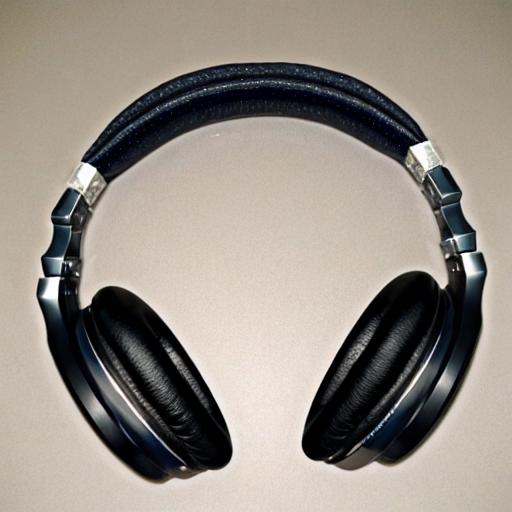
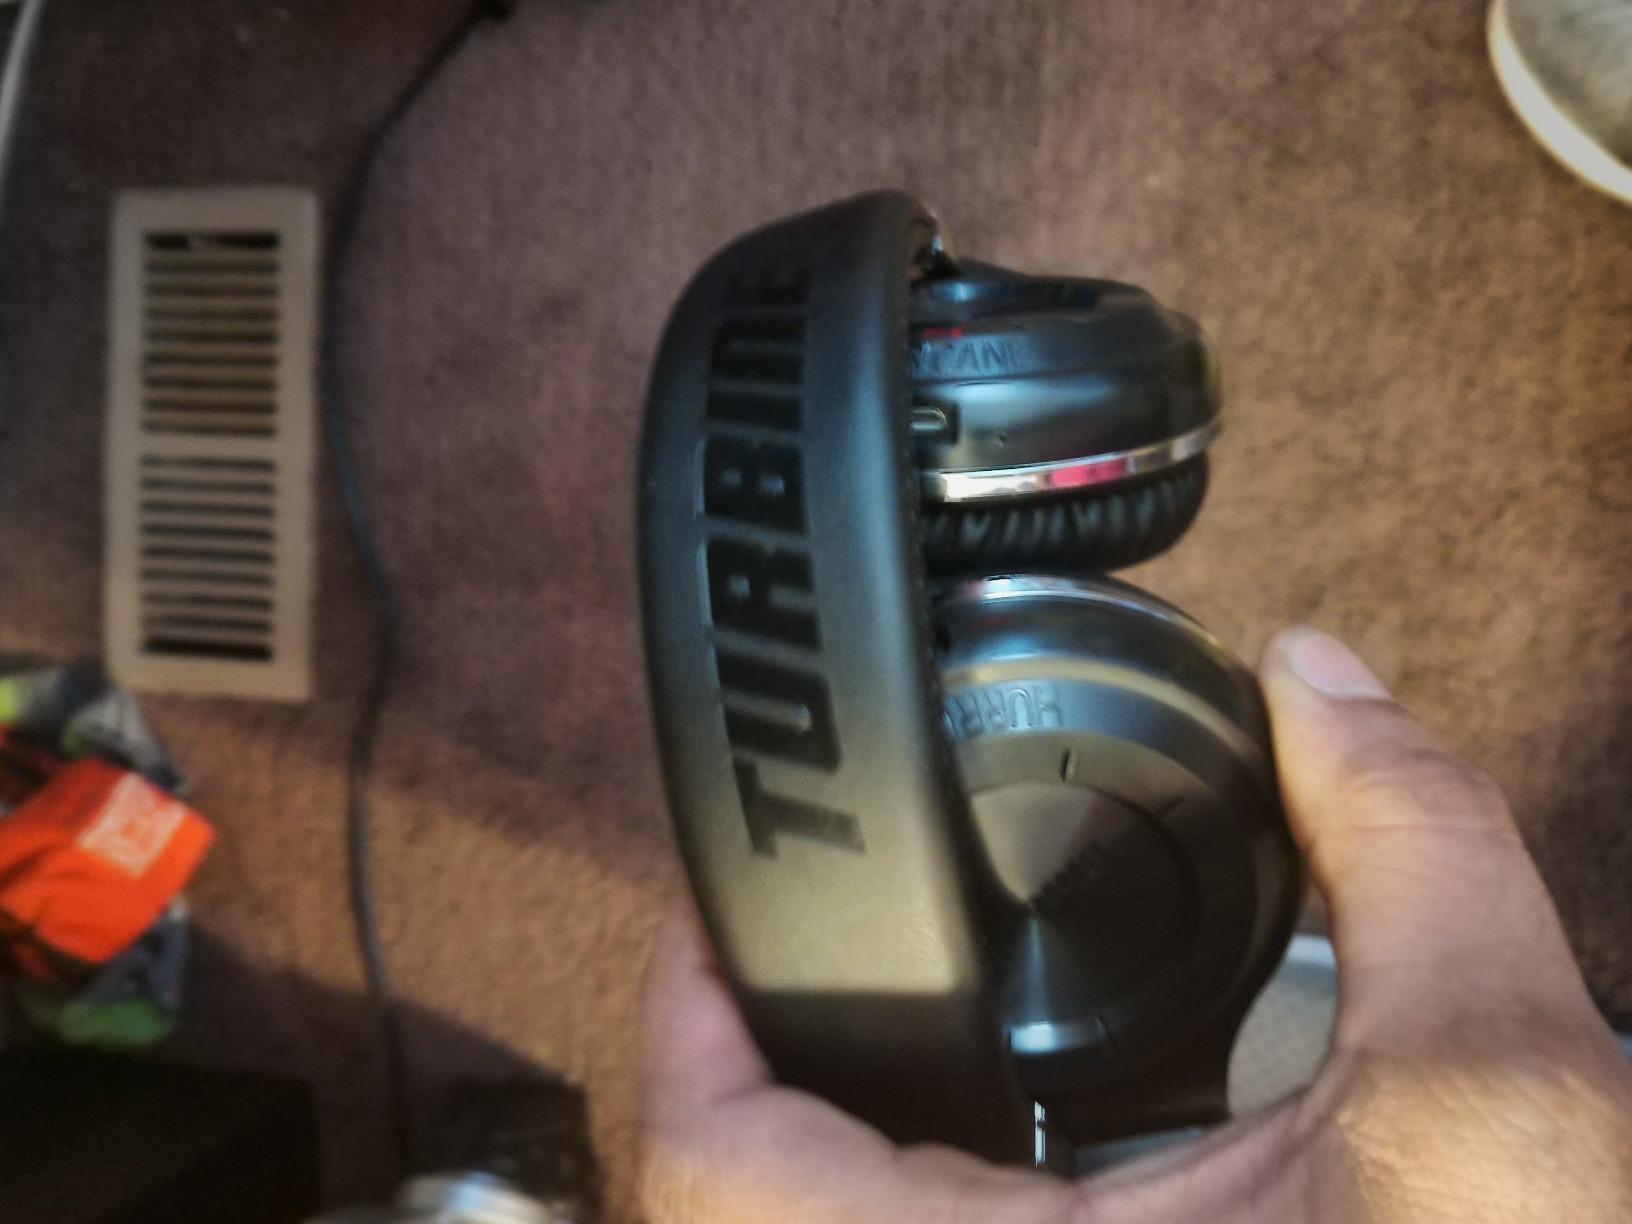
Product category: headphones
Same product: no